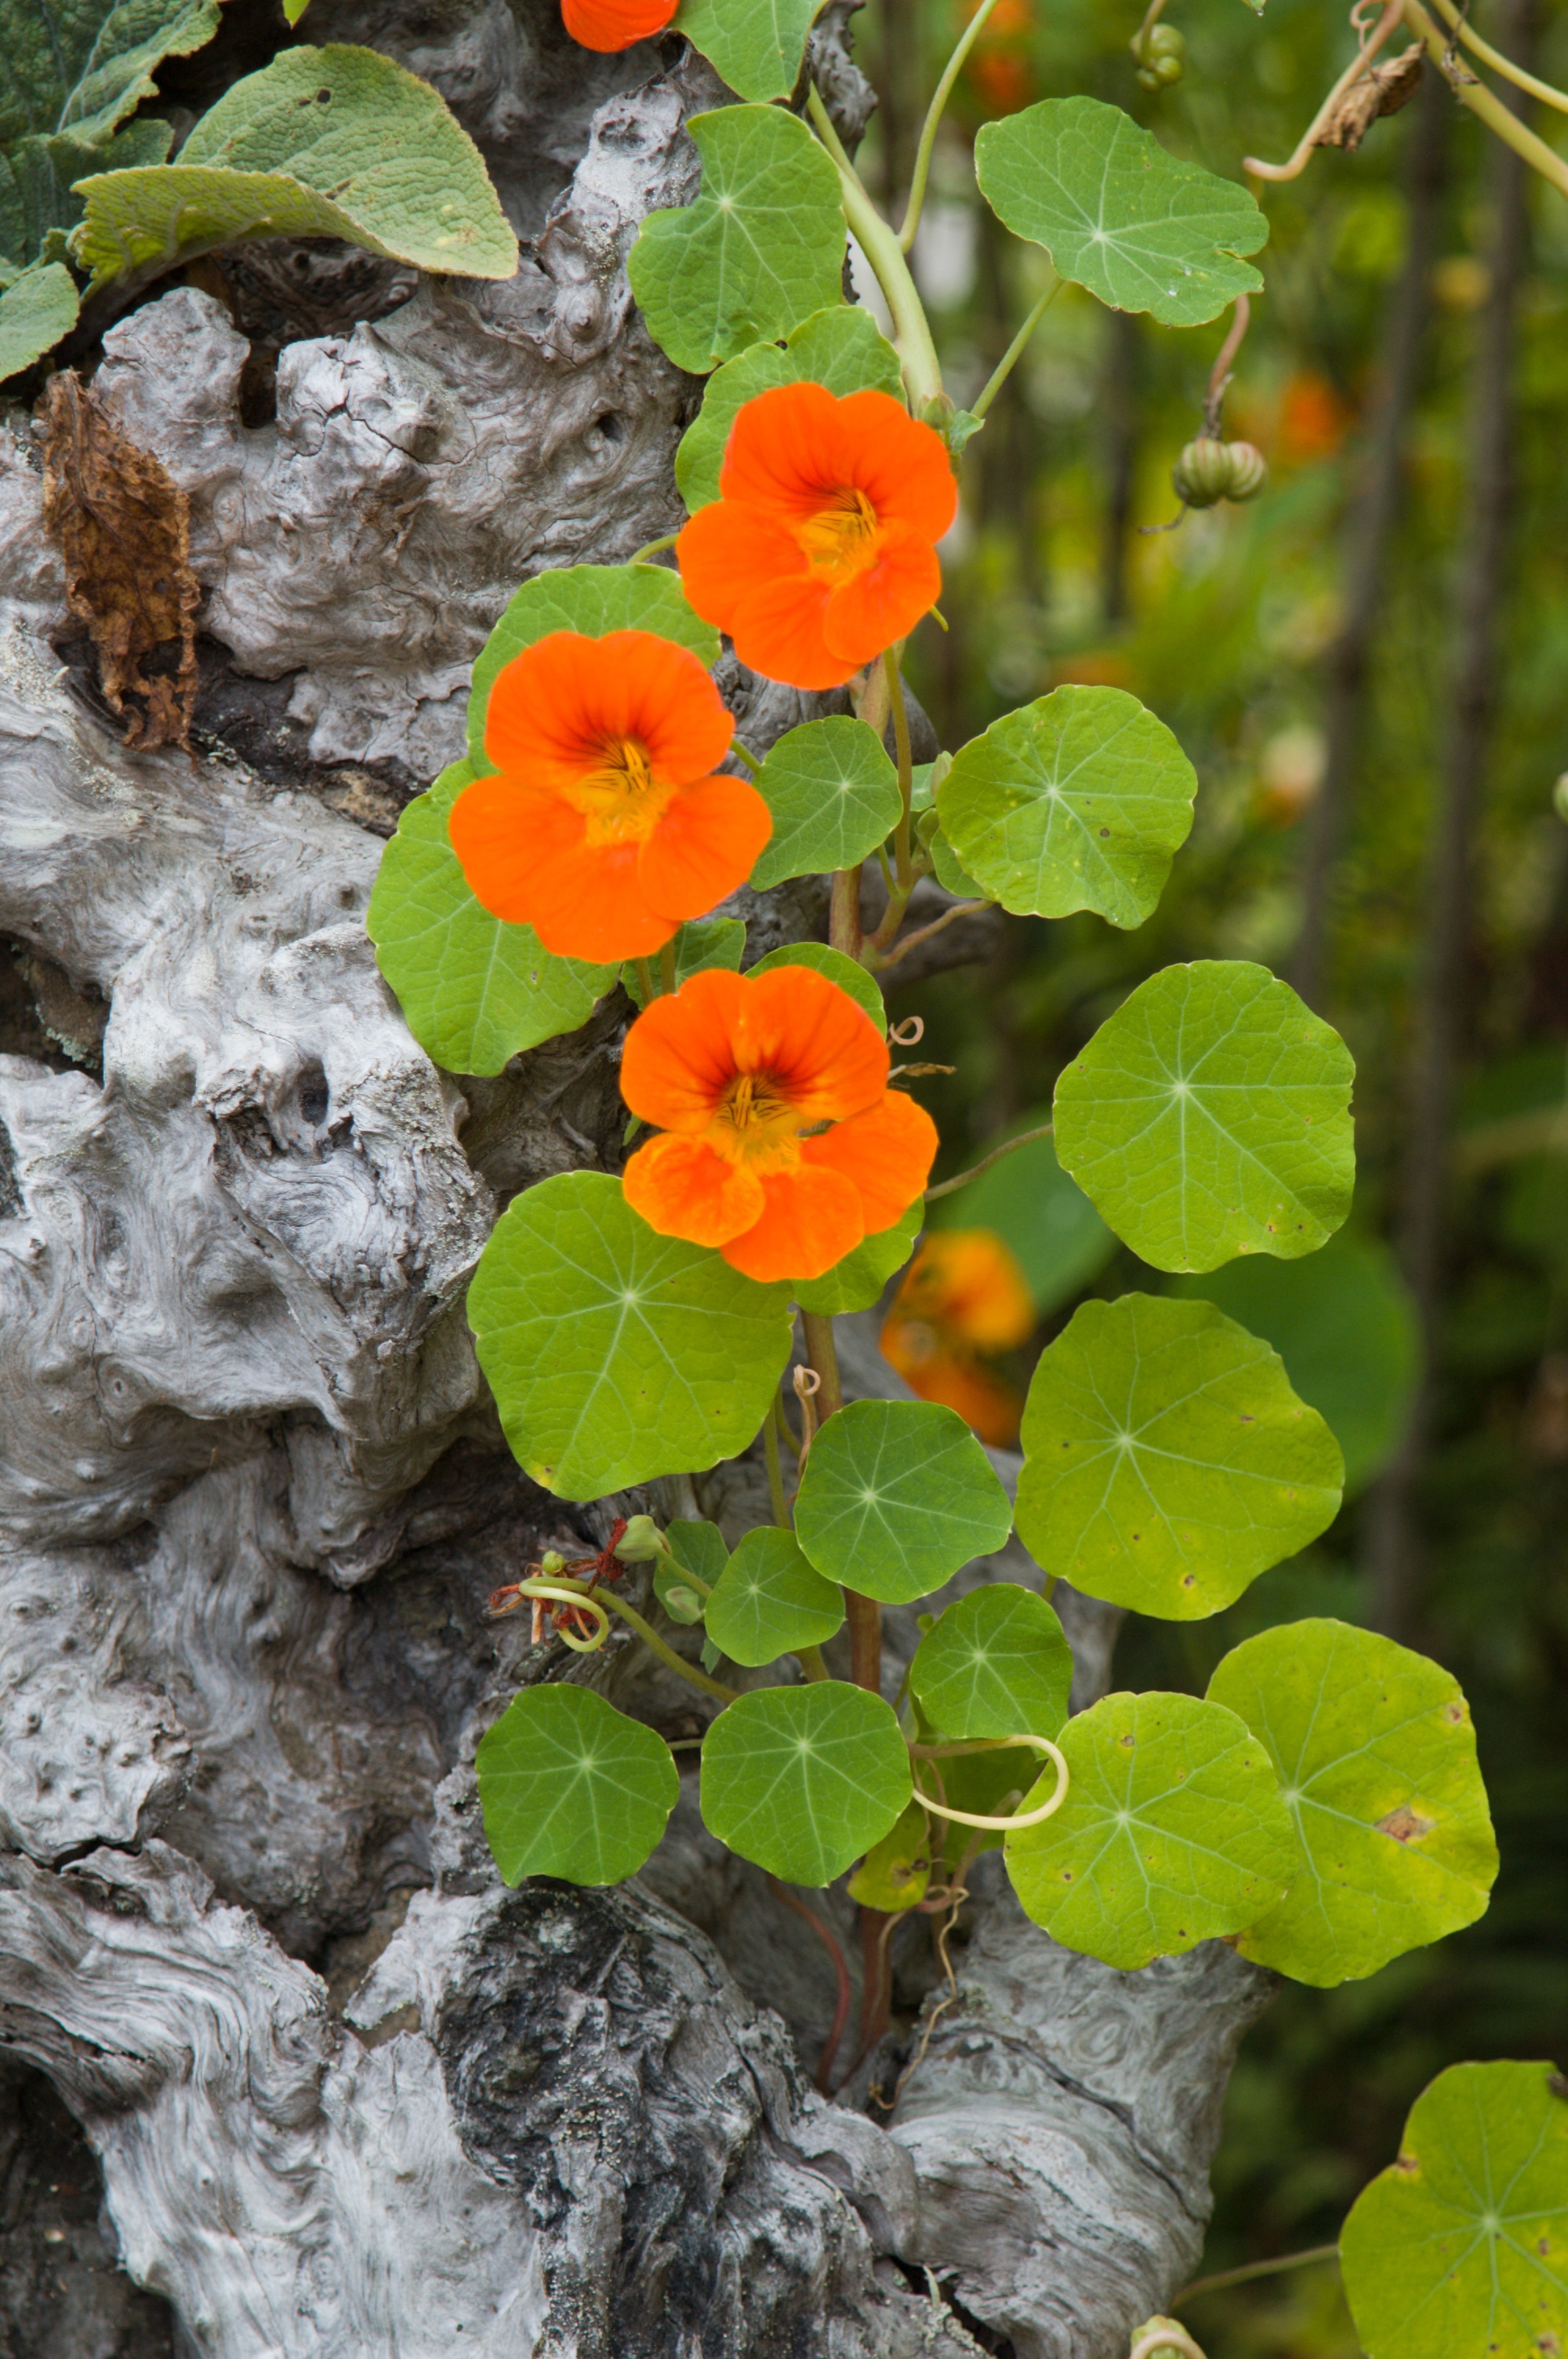
plant, leaf, flower, orange, produce, botany, flora, wildflower, shrub, nasturtium, flowering plant, annual plant, land plant